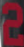
Number: 2